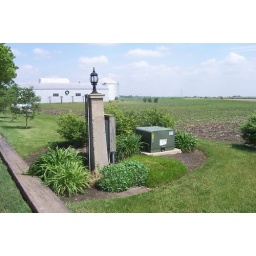
Field by house and view of the shed from the street